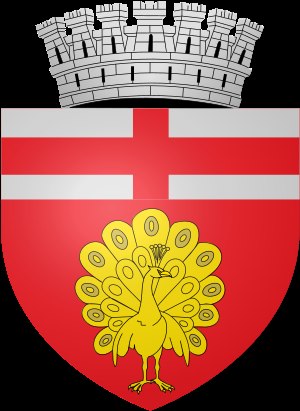
Botoșani
Botoșani våben
Botoșani er en by i det nordlige Rumænien, hovedstedet af Botoșani-distriktet.